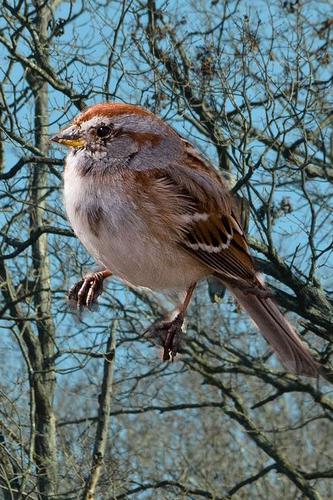
Bird species: Tree_Sparrow
Bird type: landbird
Background: land